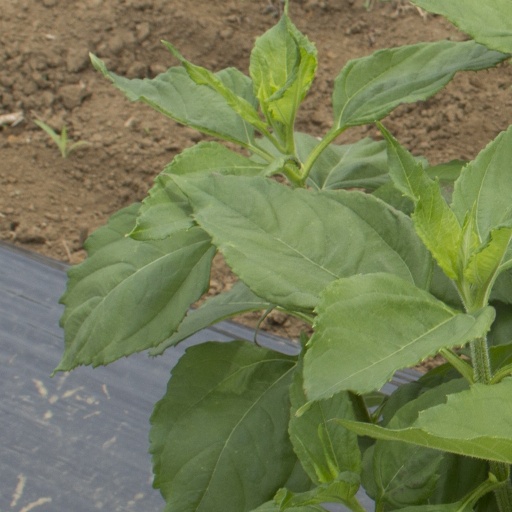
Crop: Jerusalem artichoke